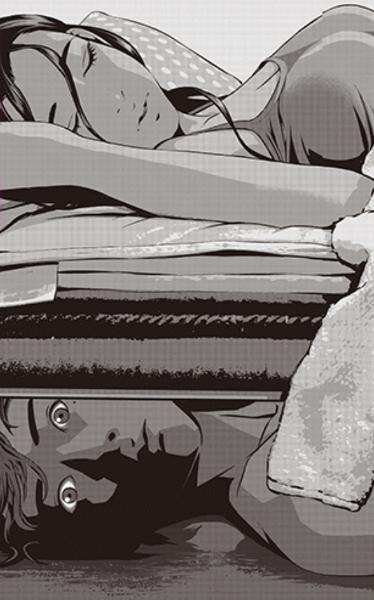
回答: ベッドの下に隠れて寝てる妻を驚かそうとしたら知らない男が入ってきた